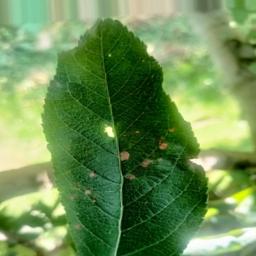
Label: Alternaria